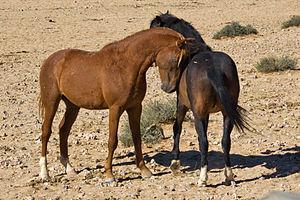
Le cheval du Namib constitue une population de chevaux sauvages vivant dans le Namib, un désert de l'Afrique australe. Issu des rares populations de chevaux féraux du continent africain, son origine reste peu claire, plusieurs théories étant avancées, sans que les tests génétiques ne permettent de conclure.